USS Bataan (CVL-29)

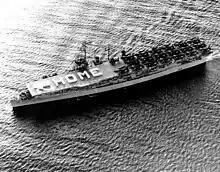
"Bataan" headed for home the final time on 22 May 1953

Between 23 and 28 March, "Bataan"s aircraft struck at Kerama Retto and conducted fighter sweeps over Okinawa. She then launched a raid on Kyushu on 29 March where her fighters claimed a Judy before returning to Okinawa operations. After the amphibious landings there on 1 April, the light carrier flew CAP over the amphibious forces and began intensive air strikes in support of Marine Corps operations ashore. Her aircraft also raided southern Kyushu, where Japanese kamikazes tended to congregate before major attacks.